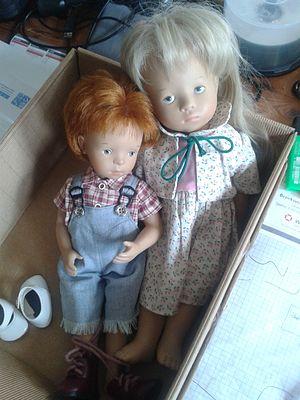
Une poupée est une représentation stylisée d'un humain, souvent un bébé, un enfant ou une femme adulte, destinée à l'amusement des enfants ou en décoration. Elle est habituellement réalisée en matière plastique depuis environ un demi-siècle et le plus souvent proposée vêtue.
Sylvia Natterer née en 1949 à Oberstdorf, est une créatrice suisse de poupées et une artiste travaillant l'argile, la céramique et le papier.